GER Class T19

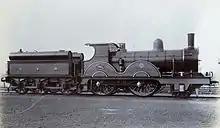
Oil-burning T19 No. 761, one of the class frequently used for powering Royal trains. It was not rebuilt, being withdrawn in 1908.

No. 755 hauled the funeral train for the late Prince Albert Victor, Duke of Clarence and Avondale from King's Lynn to Windsor on 28 January 1892. No. 761 hauled the honeymoon train for the late prince's brother and former fiancée the Duke and Duchess of York (later George V and Queen Mary) from Liverpool Street to King's Lynn on 6 July 1893.